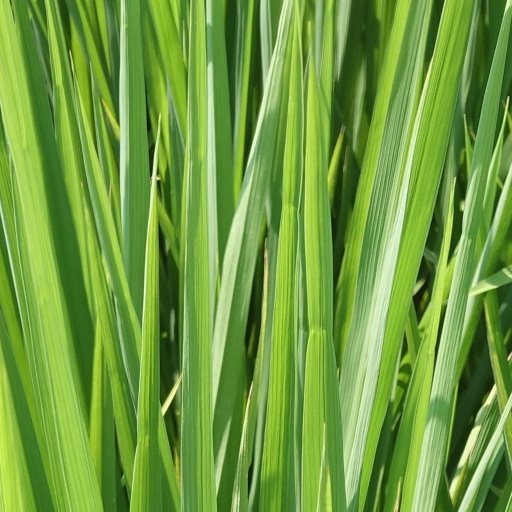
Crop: rice